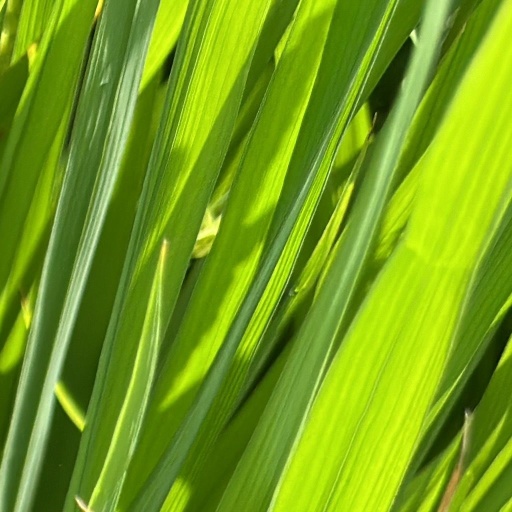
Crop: rice